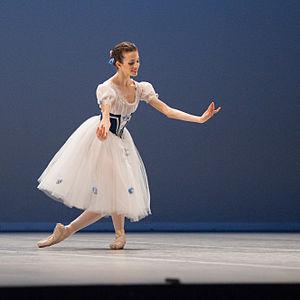
Variation extraite de Giselle au Prix de Lausanne 2010.